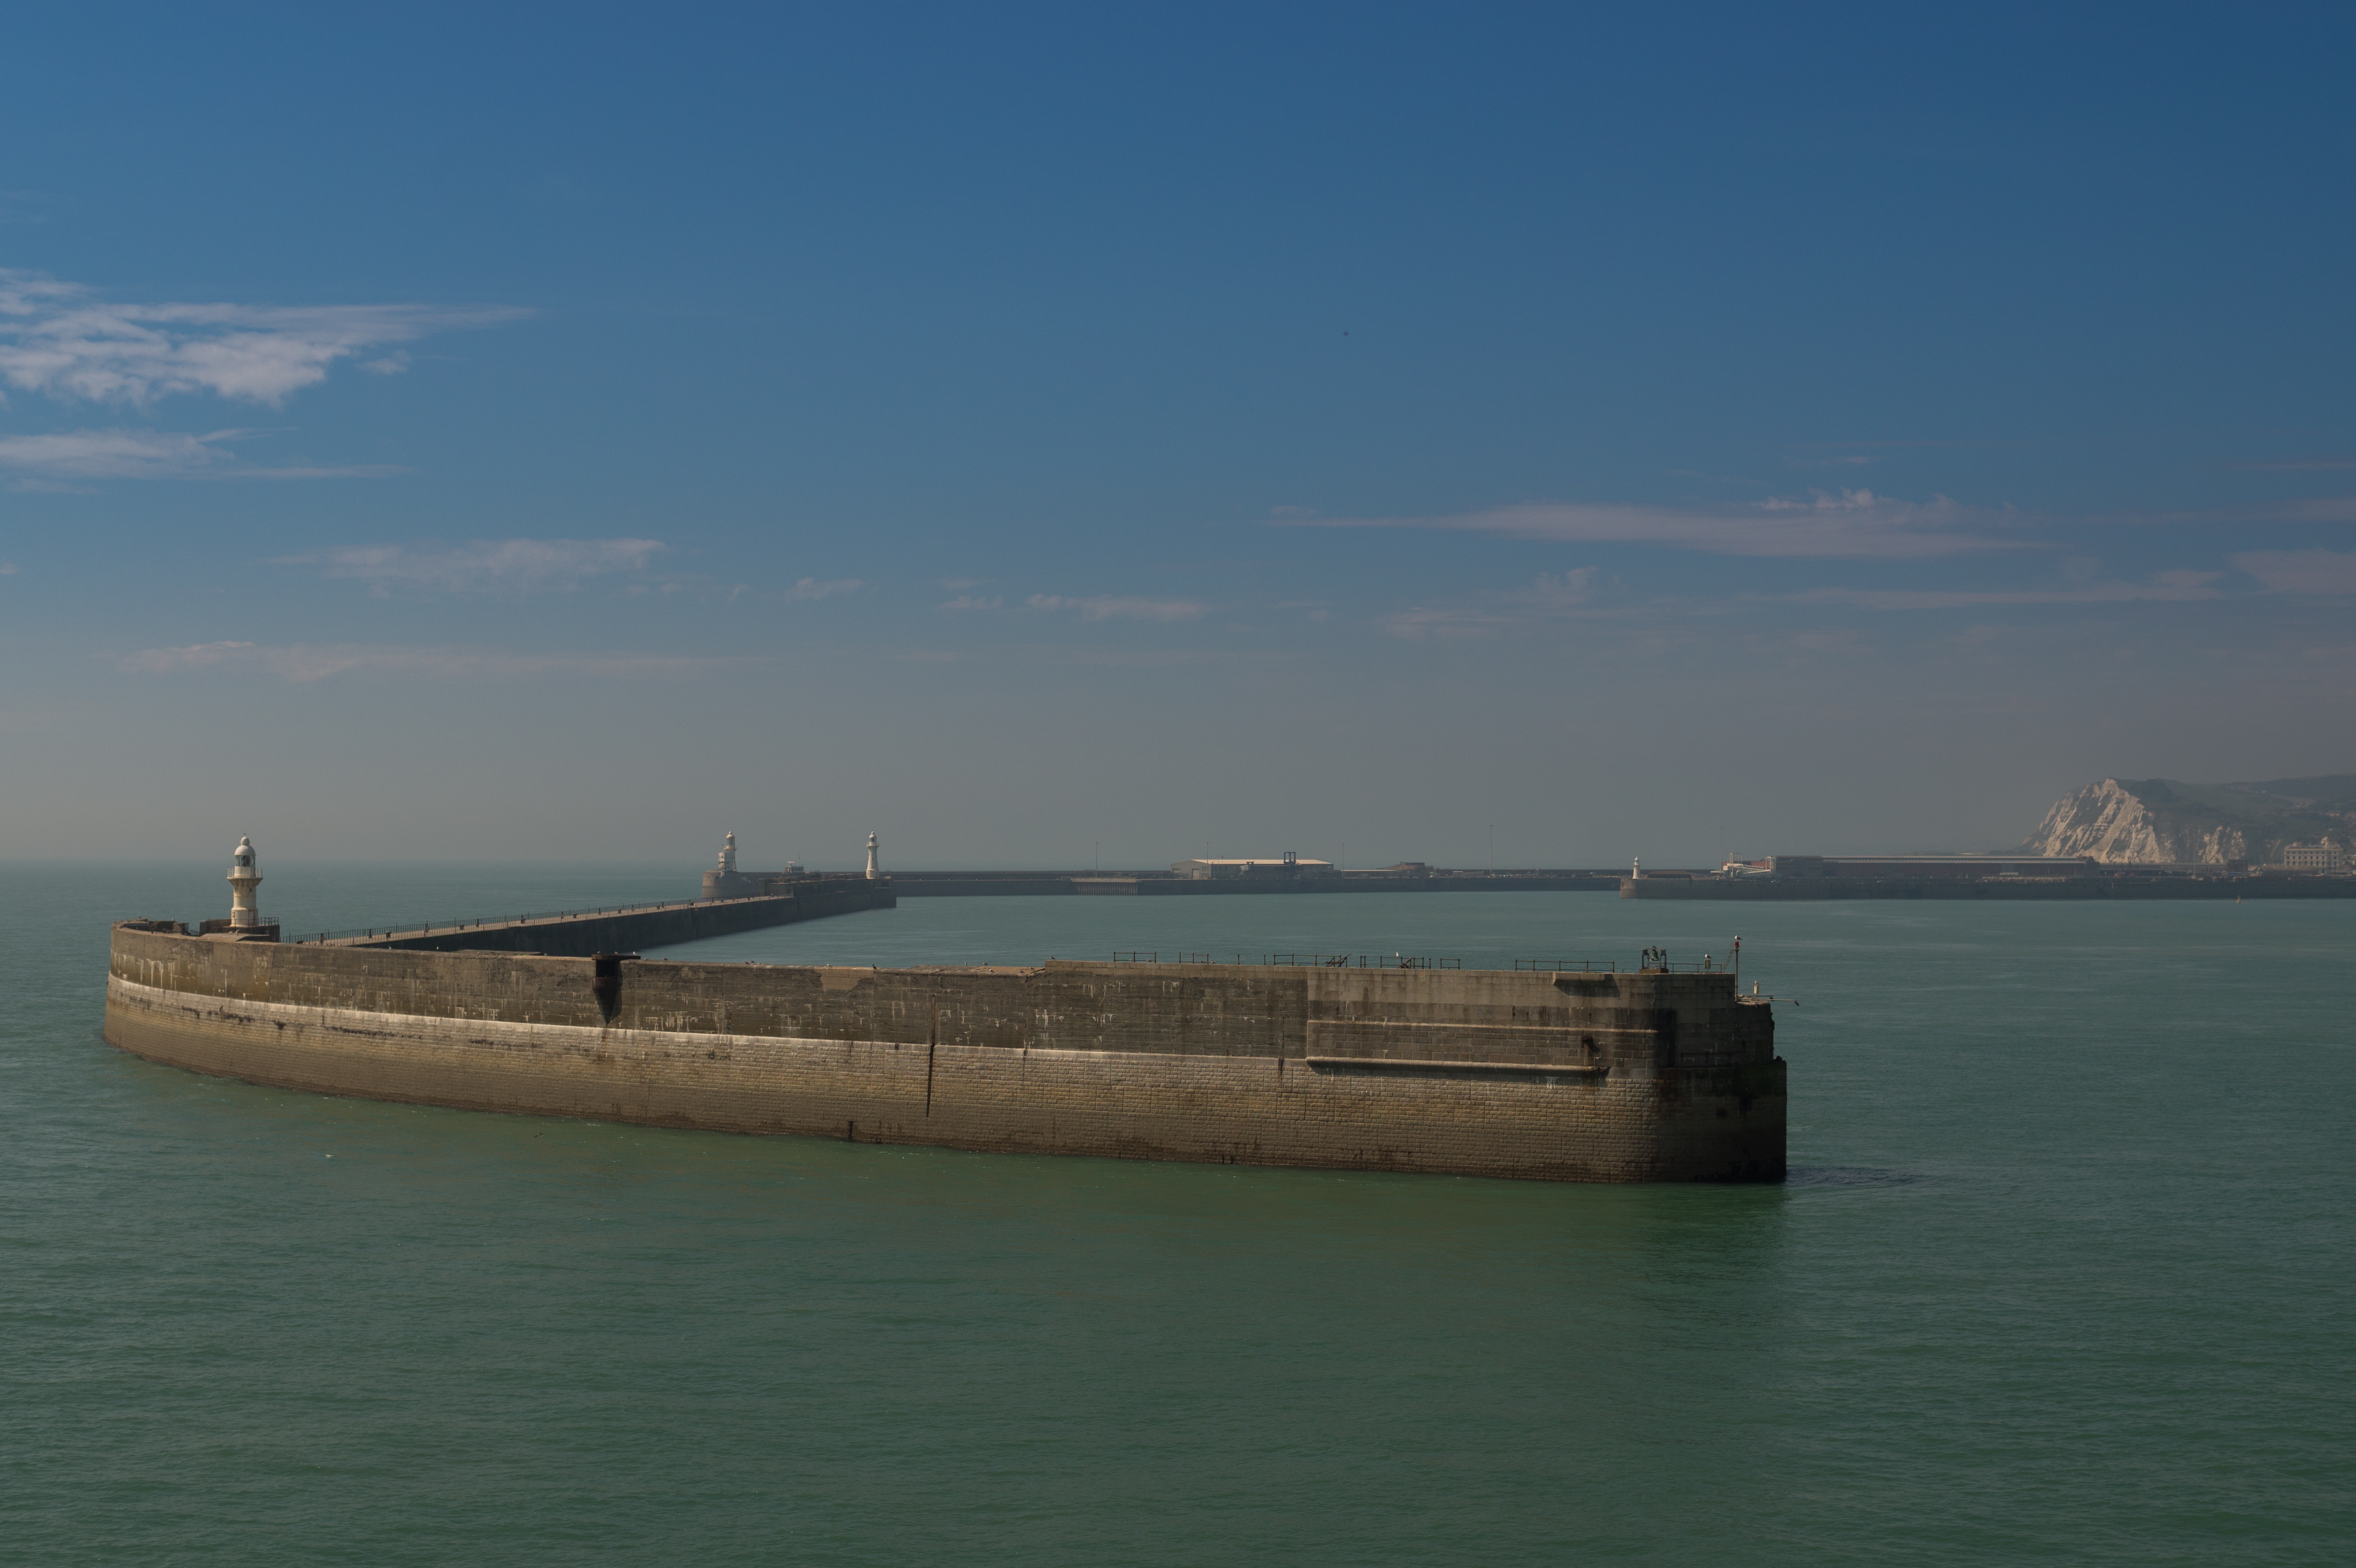
landscape, sea, coast, water, rock, ocean, horizon, sky, boat, shore, coastal, ship, vacation, travel, cliff, seaside, europe, vehicle, holiday, bay, harbor, blue, cargo ship, waterway, england, ferry, chalk, channel, english, britain, watercraft, dover